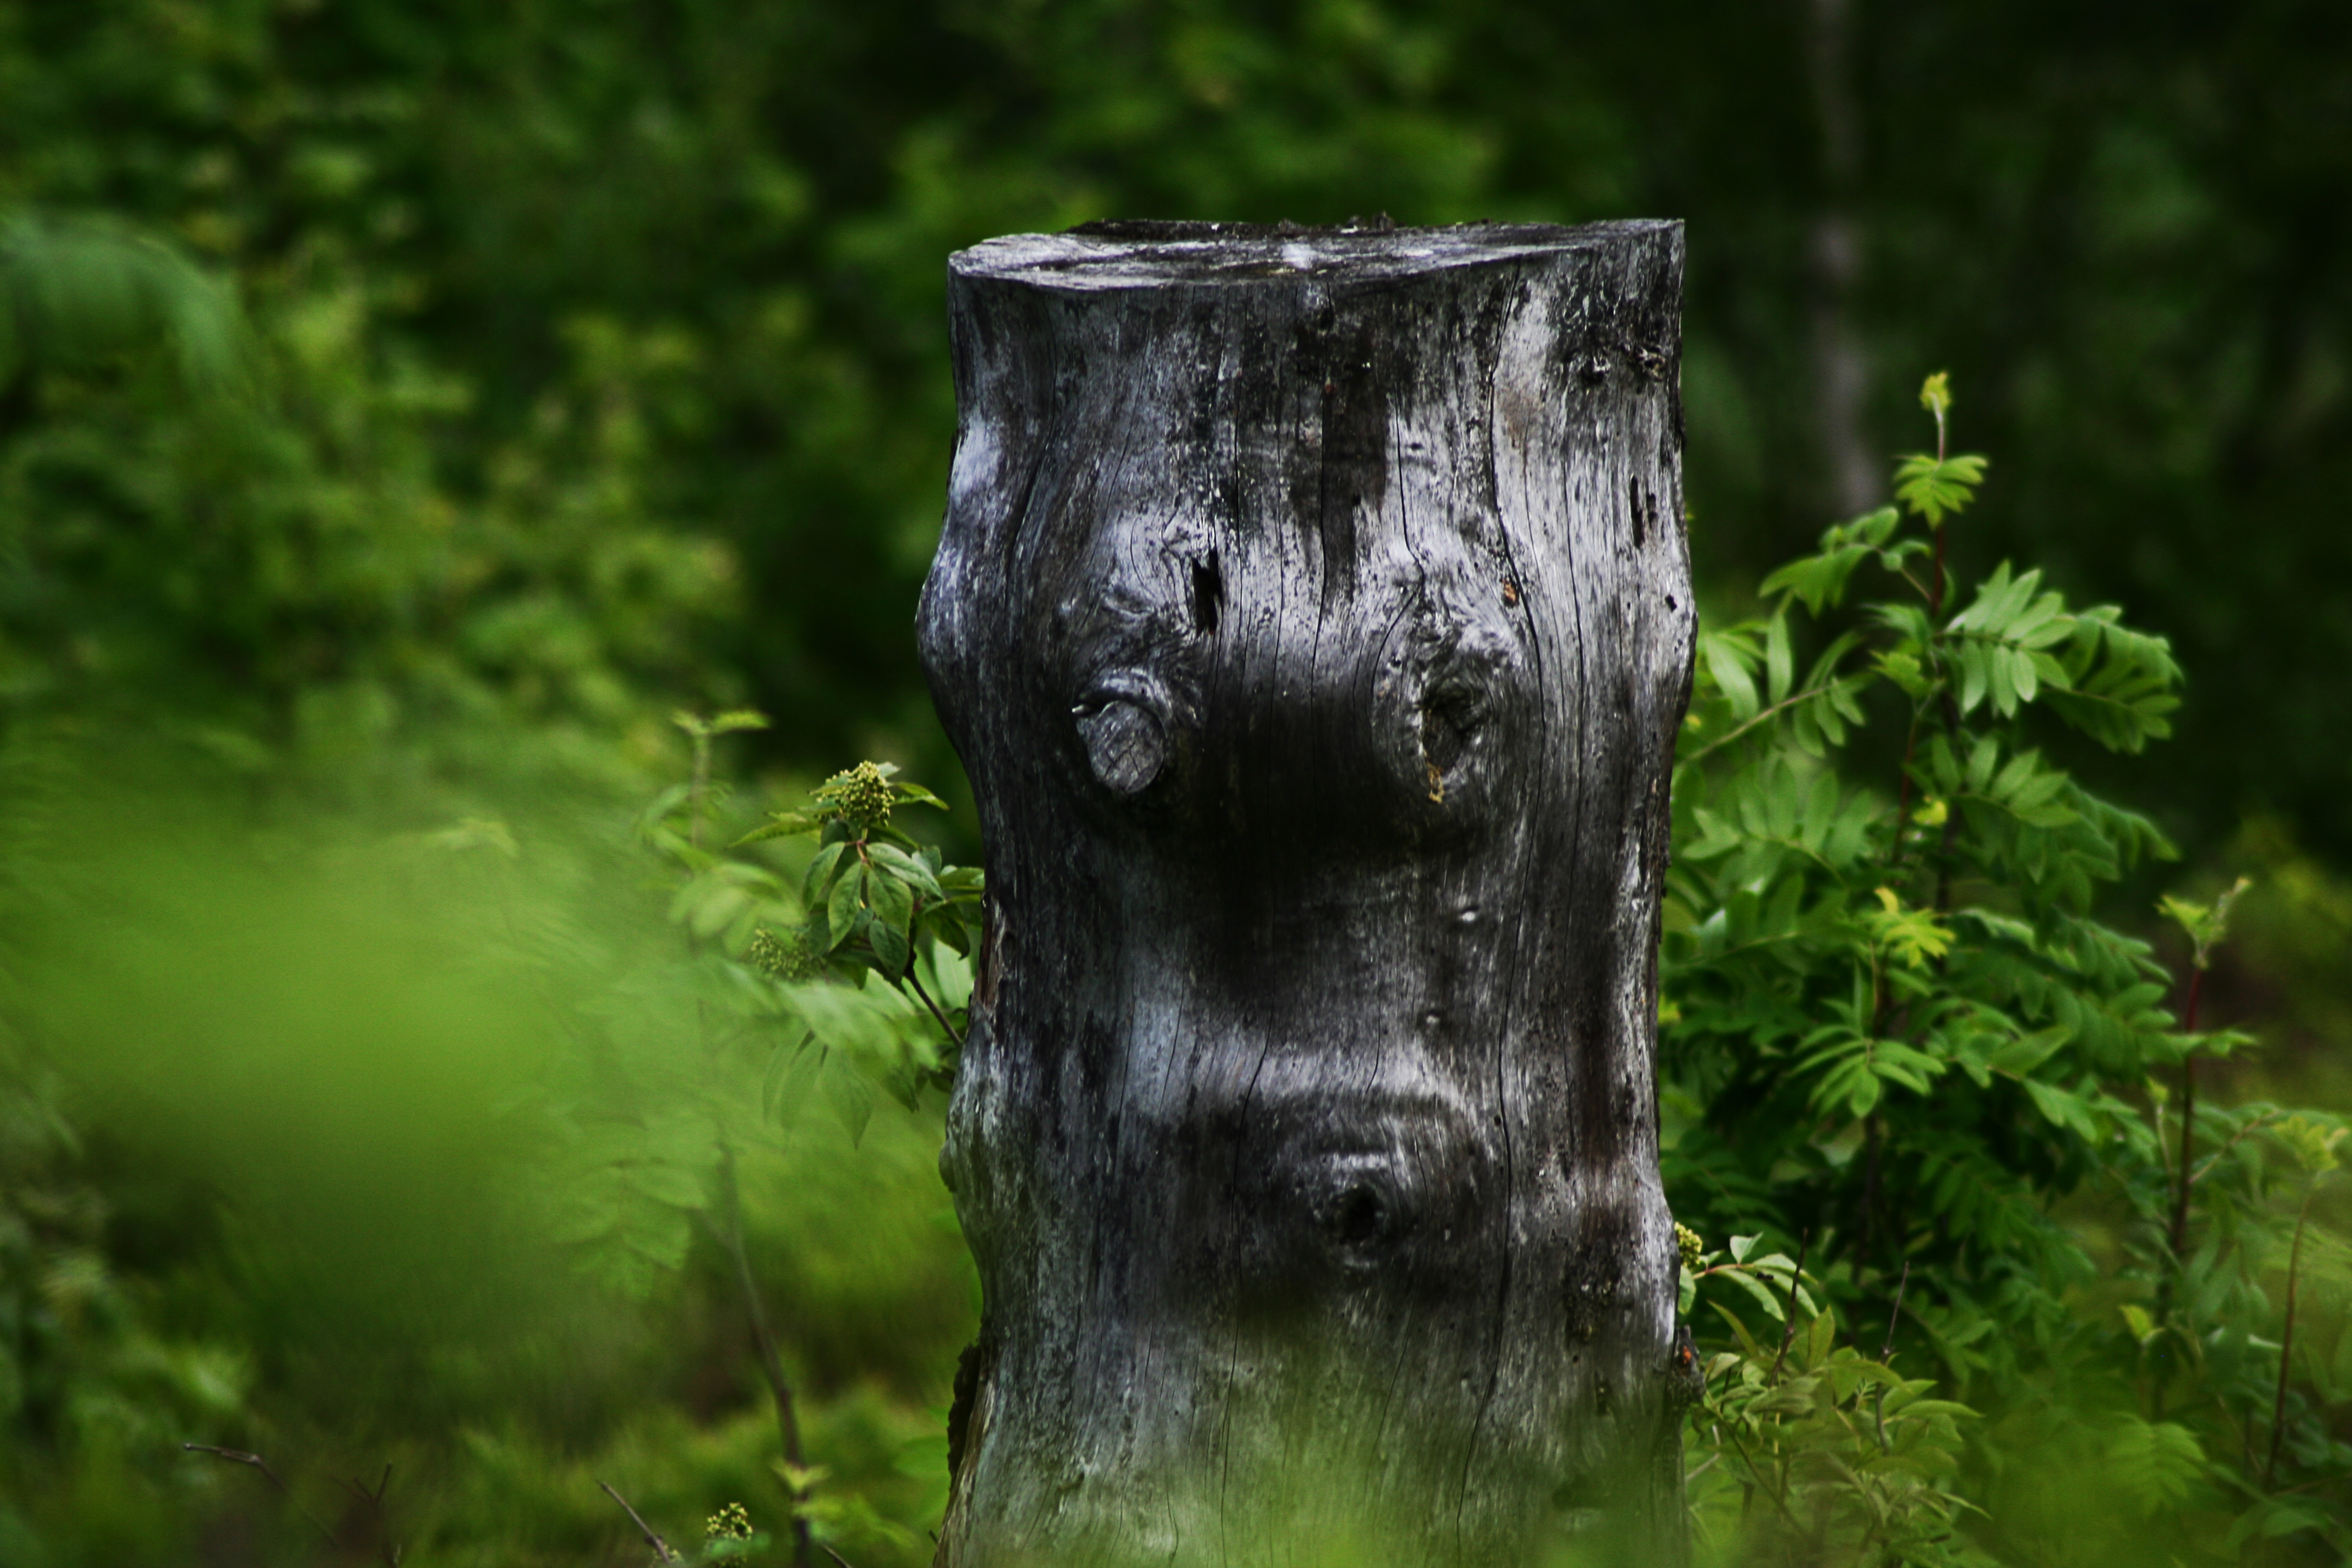
landscape, tree, water, nature, forest, grass, plant, wood, trunk, old, log, green, broken, decay, garden, lighting, sculpture, art, fallen tree, forestry, fountain, like, tree stump, water feature, sawed off, edge of the woods, forest human, woody plant